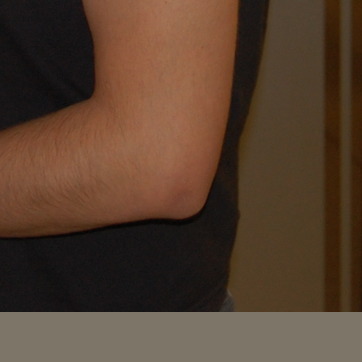
Material: skin